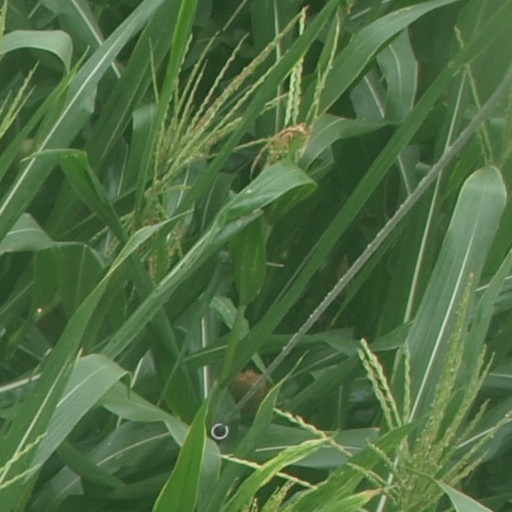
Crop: maize; corn